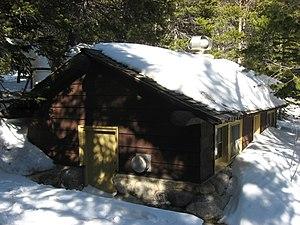
La Bear Lake Comfort Station est un bâtiment abritant des toilettes publiques dans le comté de Larimer, dans le Colorado, aux États-Unis. Situé au sein du parc national de Rocky Mountain, cet édicule construit dans le style rustique du National Park Service est inscrit au Registre national des lieux historiques depuis le 29 janvier 1988.